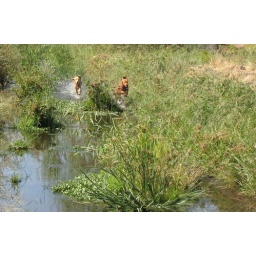
Wild puppy fun at the dog park in Roseville